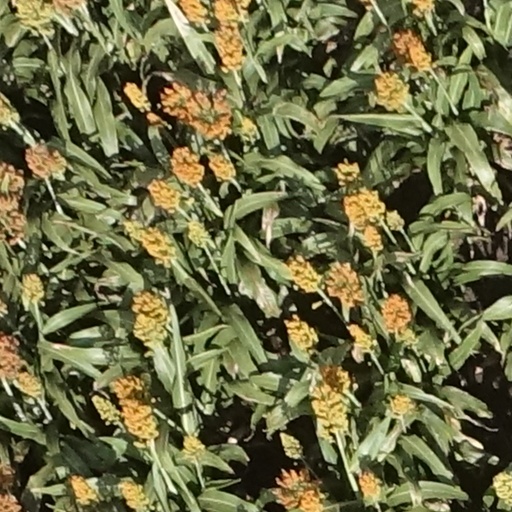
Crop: sorghum